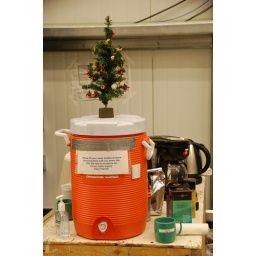
Barth put up a Christmas tree in the highbay, atop our water cooler.